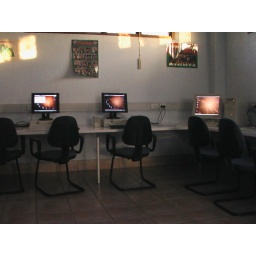
Ubuntu boxen in the Miwatj computer lab, t'other wall